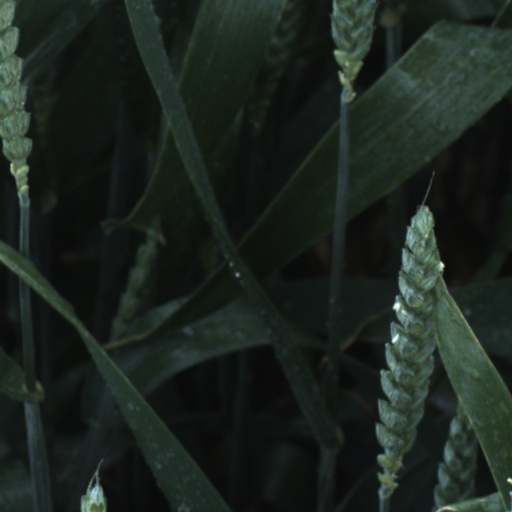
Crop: wheat